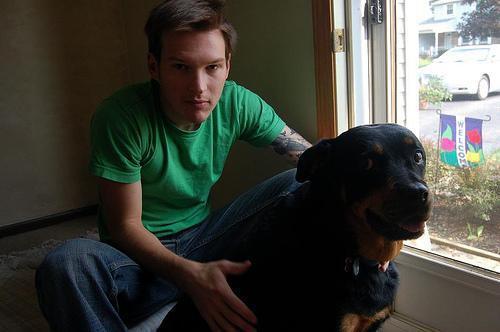
Rottweiler